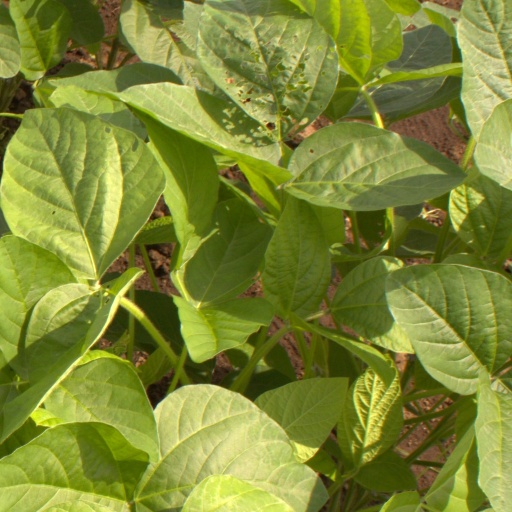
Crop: soybean